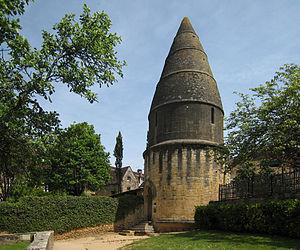
Une lanterne des morts, appelée, suivant les provinces, fanal funéraire, tournière, lampier est un édifice maçonné, de forme variable, souvent élancé, en forme de tour, généralement creux et surmonté d'un pavillon ajouré, dans lequel au crépuscule on hissait, souvent avec un système de poulies, une lampe allumée supposée servir de guide aux défunts.
Cerny-en-Laonnois : au Mémorial du Chemin des Dames. Construite en 1963. Inscrite au titre des monuments historiques le 28 mars 2017.